Hugo Drax

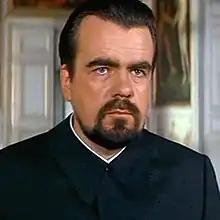
Michael Lonsdale as Hugo Drax

Sir Hugo Drax is a fictional character created by author Ian Fleming for the 1955 James Bond novel "Moonraker". For the later film and its novelization, Drax was greatly altered from the novel by screenwriter Christopher Wood. In the film, Drax is portrayed by English/French actor Michael Lonsdale. In both the novel and film, Drax is the main antagonist.